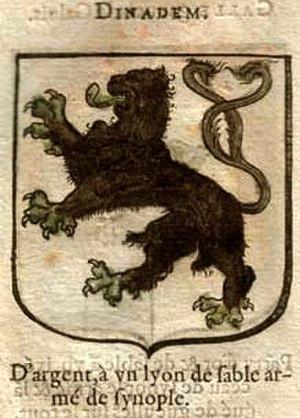
Dinadem Brezhoneg: Dinadem